B. M. Hegde

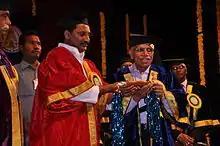
B M Hegde being conferred an honorary doctorate by Kiran Kumar Reddy

Belle Monappa Hegde (born 18 August 1938) is a cardiologist, professor of medicine, and author. He was the vice chancellor of Manipal Academy of Higher Education from 1999 to 2003. He was awarded Padma Bhushan in 2010 and Padma Vibhushan in 2021. He has supported homeopathy a pseudoscientific system of alternative medicine and quantum healing.